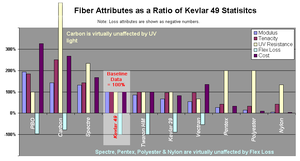
performance des fibres utilisées dans la fabrication des voiles. copie du travail du wiki anglais
Une voile est fabriquée à partir de fibres. Les matériaux traditionnels d'une voile sont des fibres naturelles comme le lin, le chanvre ou le coton qui une fois tissées forment un tissu. Depuis, l'apparition de nouveaux matériaux synthétiques a permis une amélioration des performances et de la durée de vie des voiles.